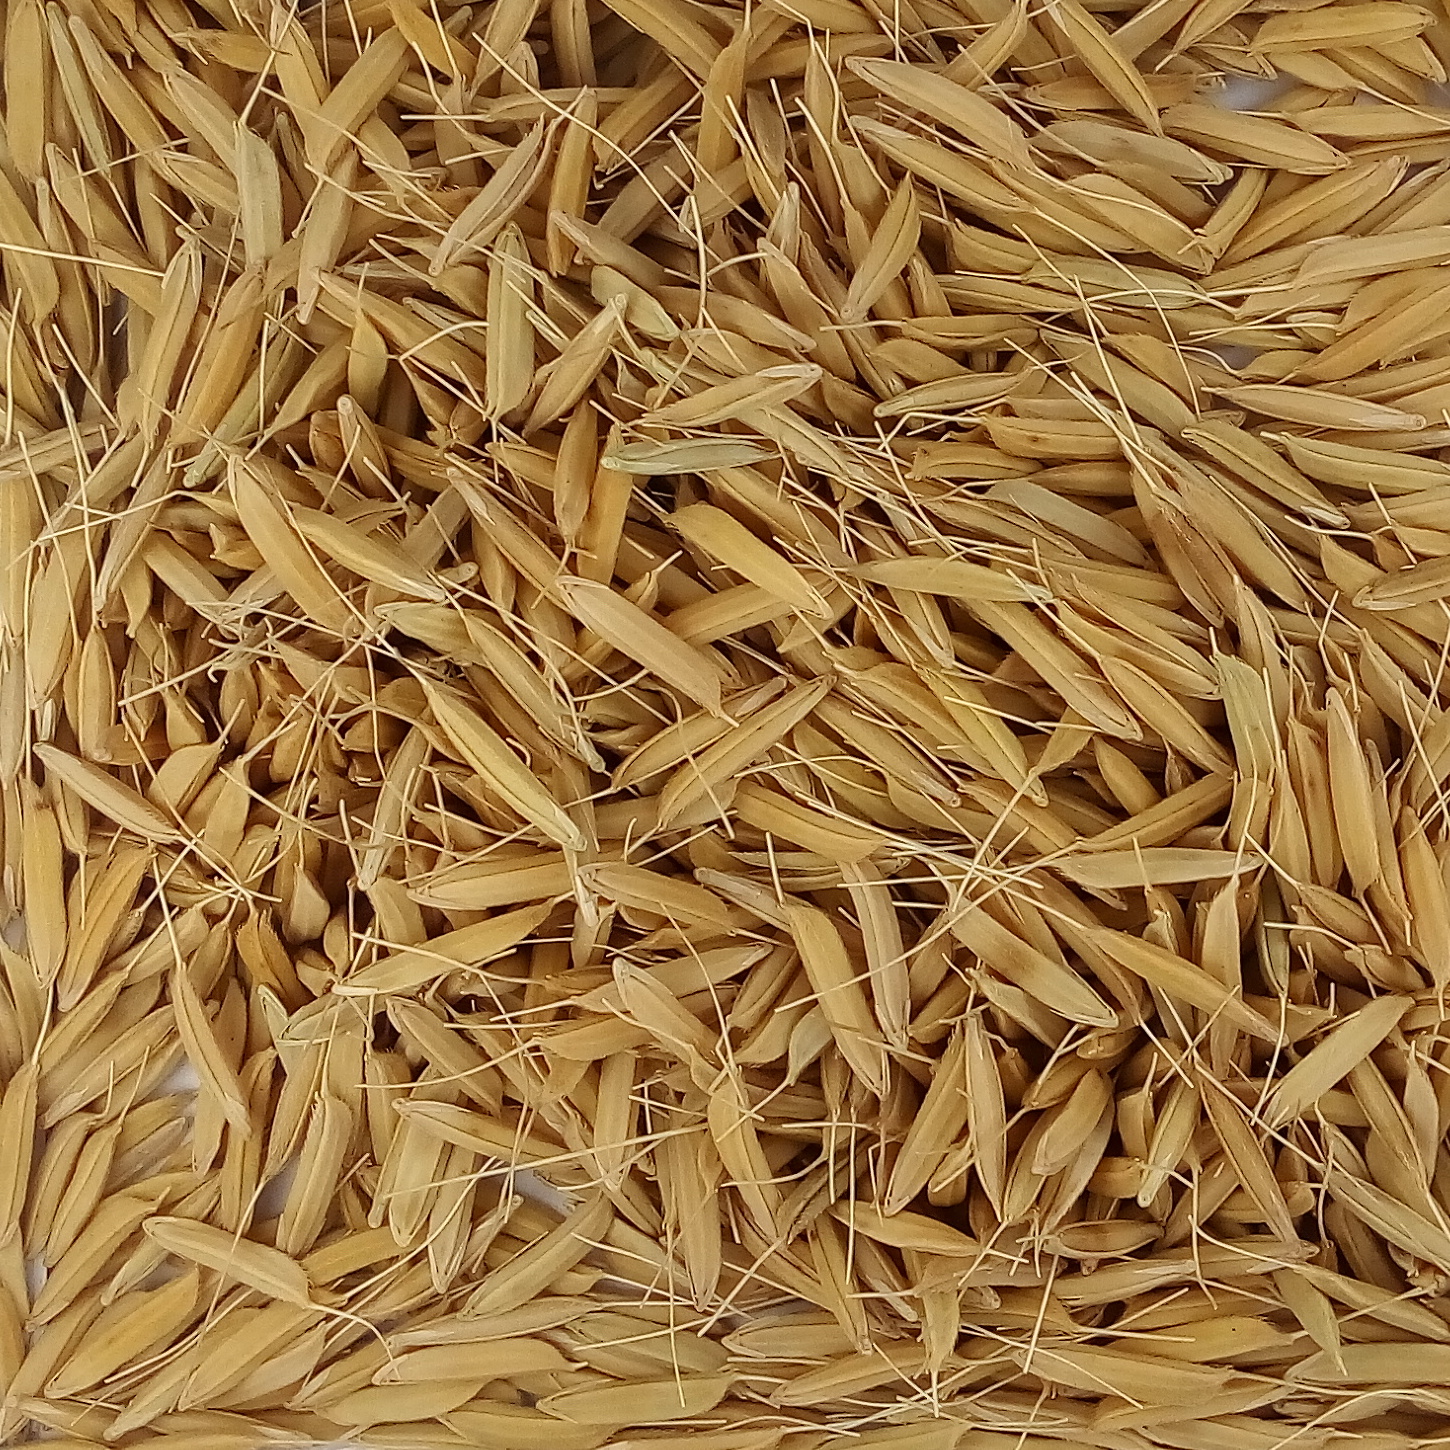
Rice seed variety: PB1